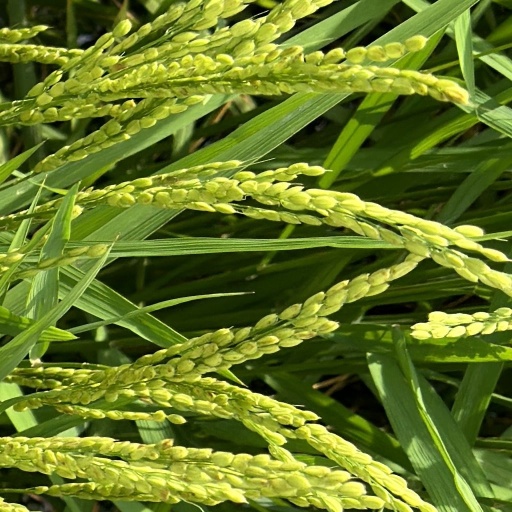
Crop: rice